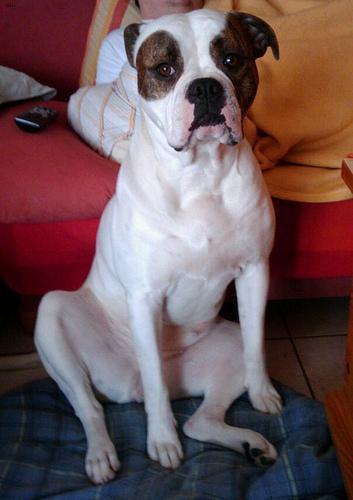
american bulldog